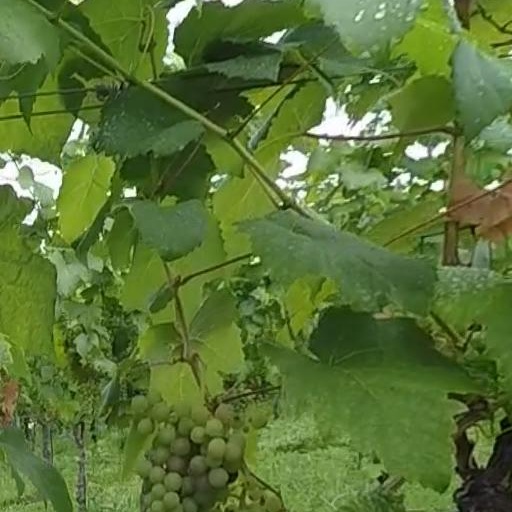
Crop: grape